Eliot de Pass

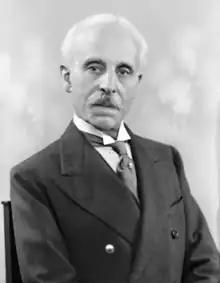
Sir Eliot de Pass in 1933

Sir Eliot Arthur de Pass (16 March 1851 – 11 July 1937) was an English merchant in the West Indies. He was the founder of EA de Pass & Co., which specialised in trading sugar and coffee from Jamaica.